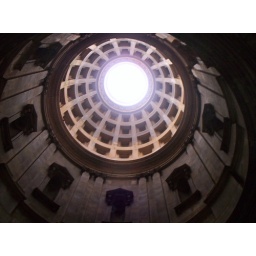
the glass dome in the ceiling of the building